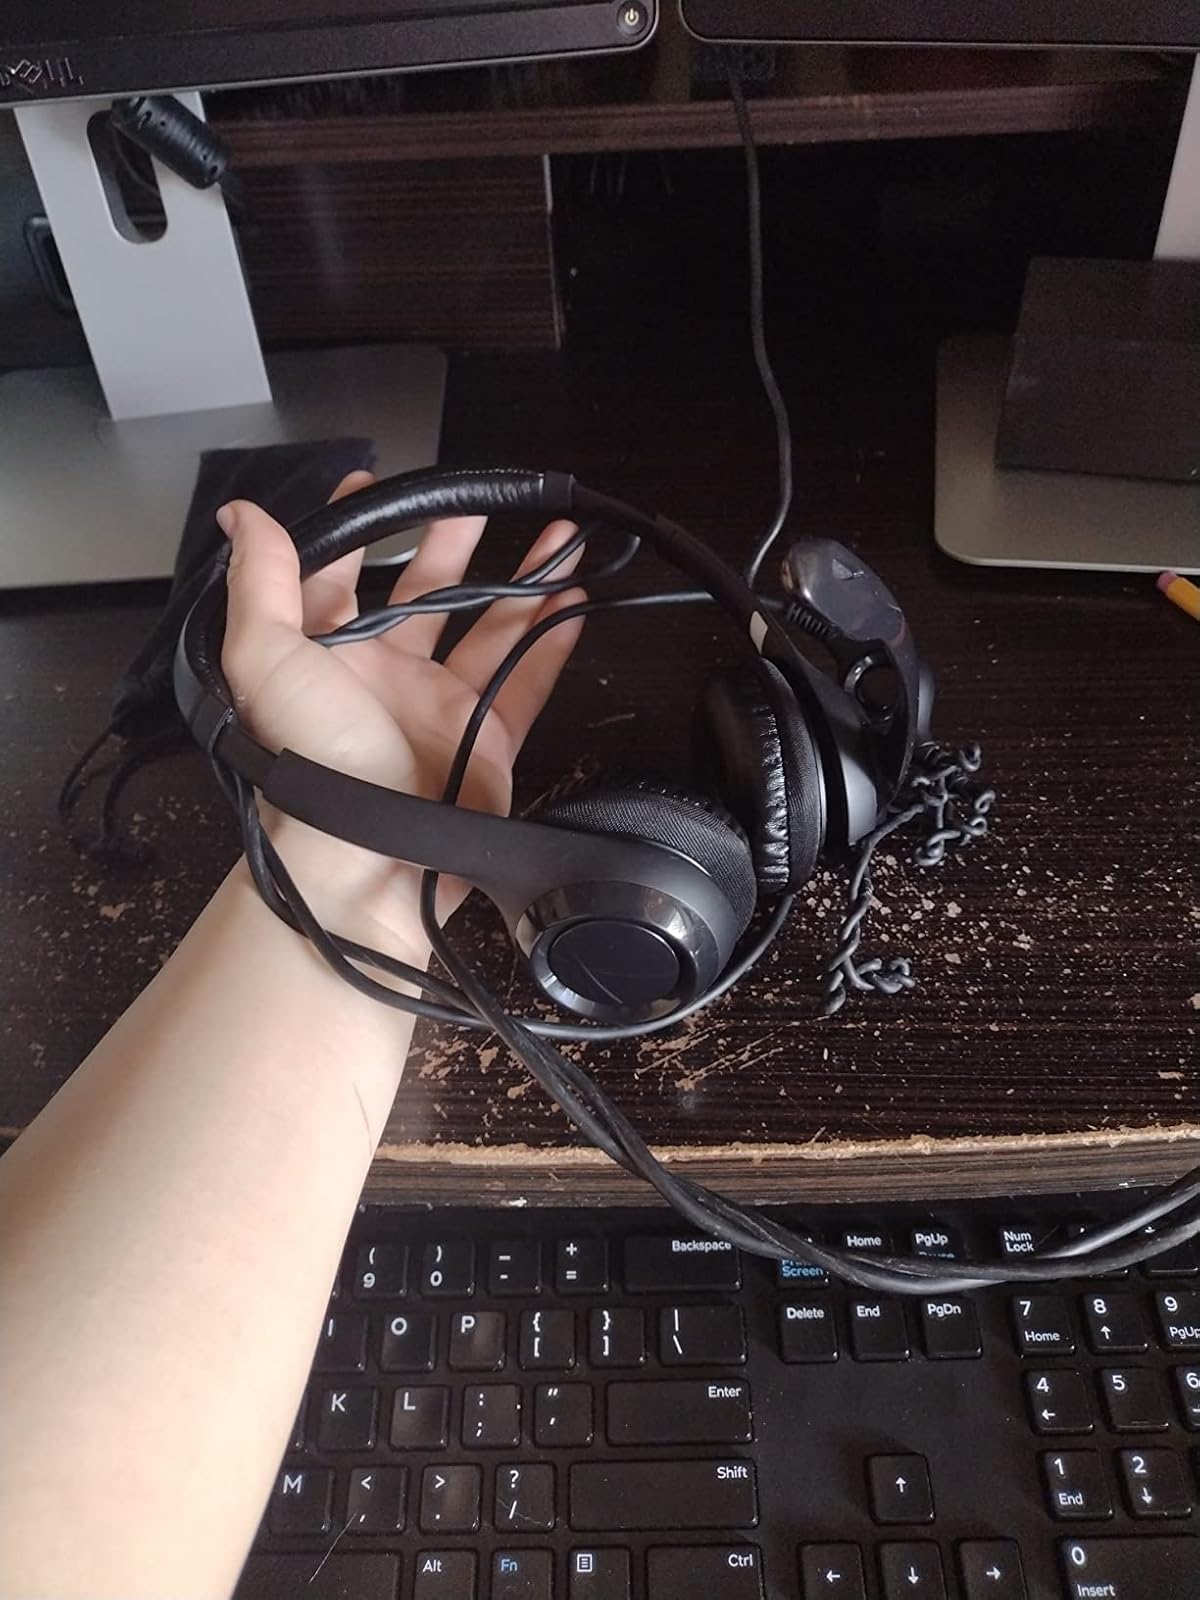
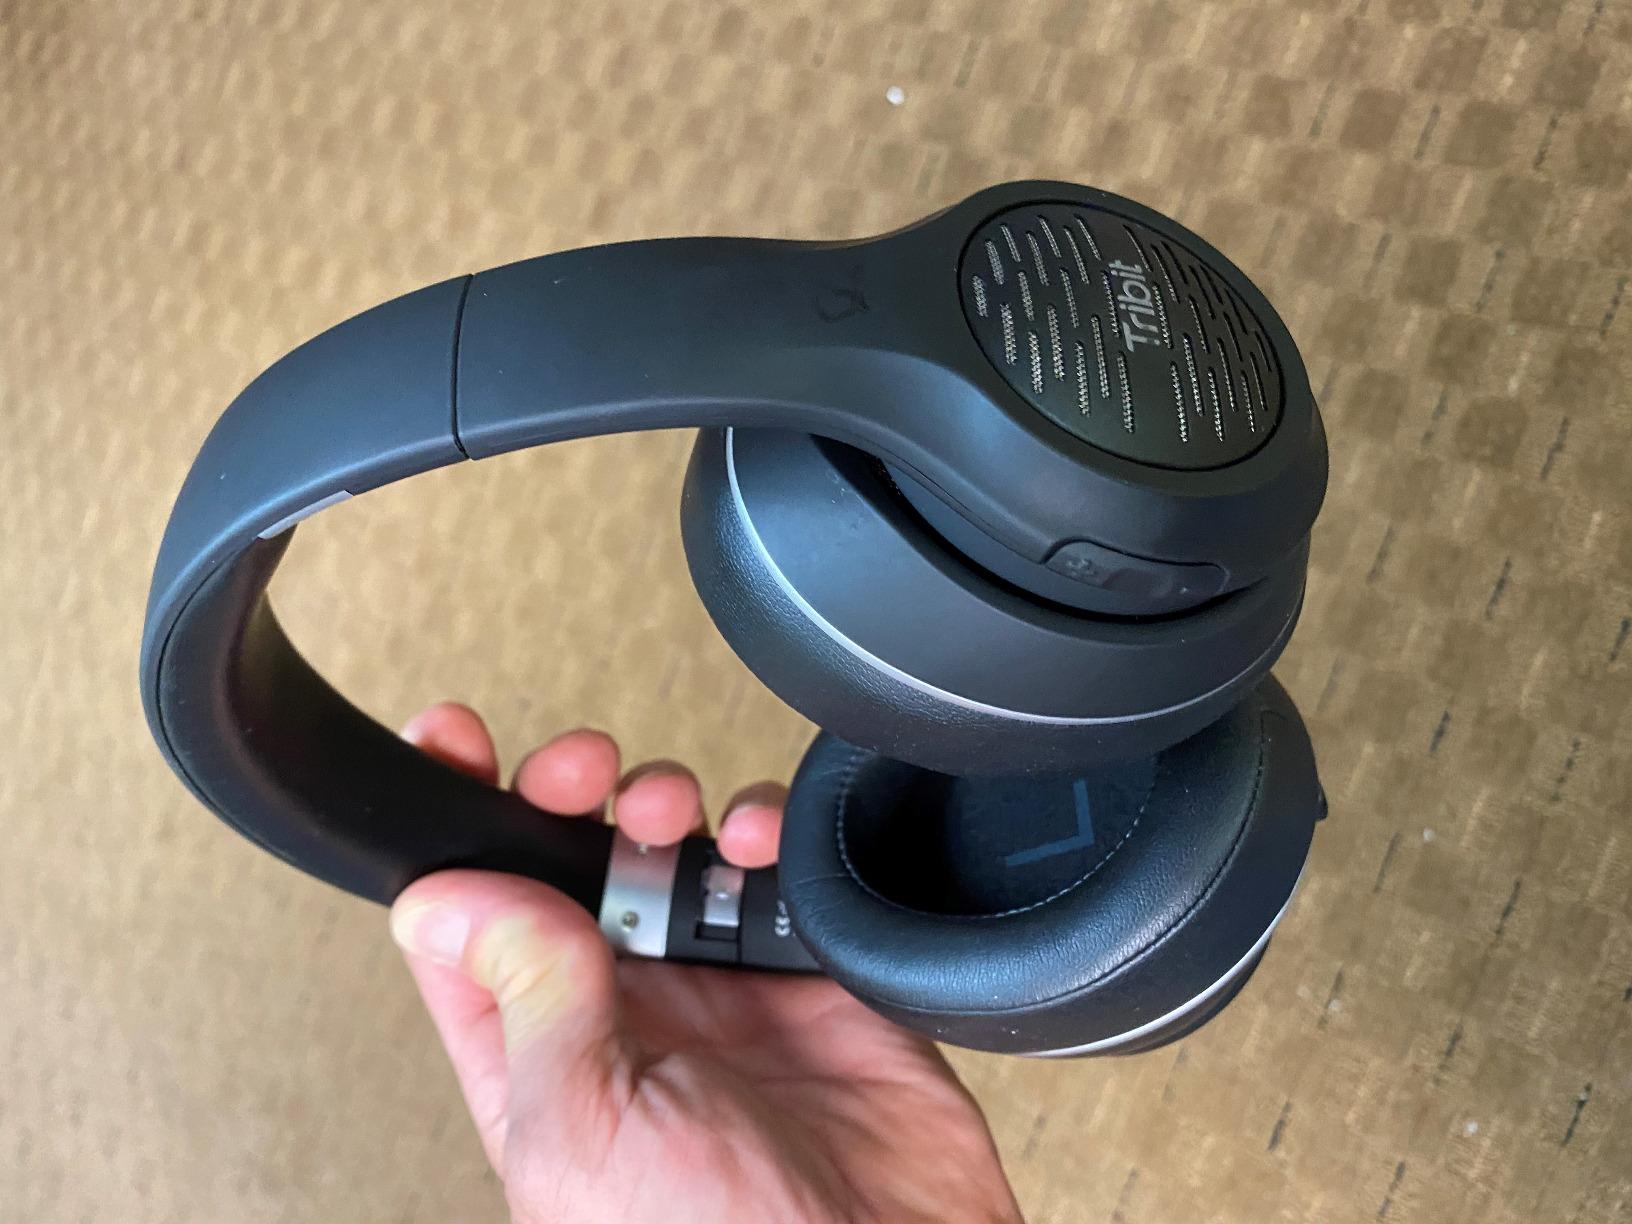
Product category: headphones
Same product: no